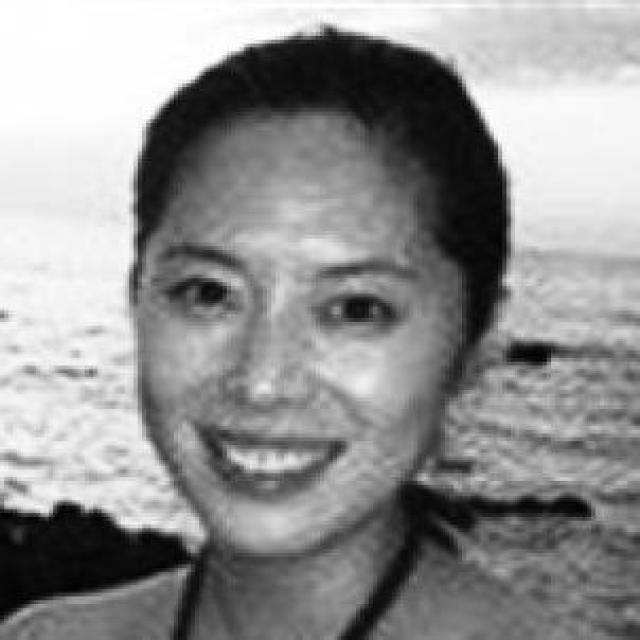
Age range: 21-44